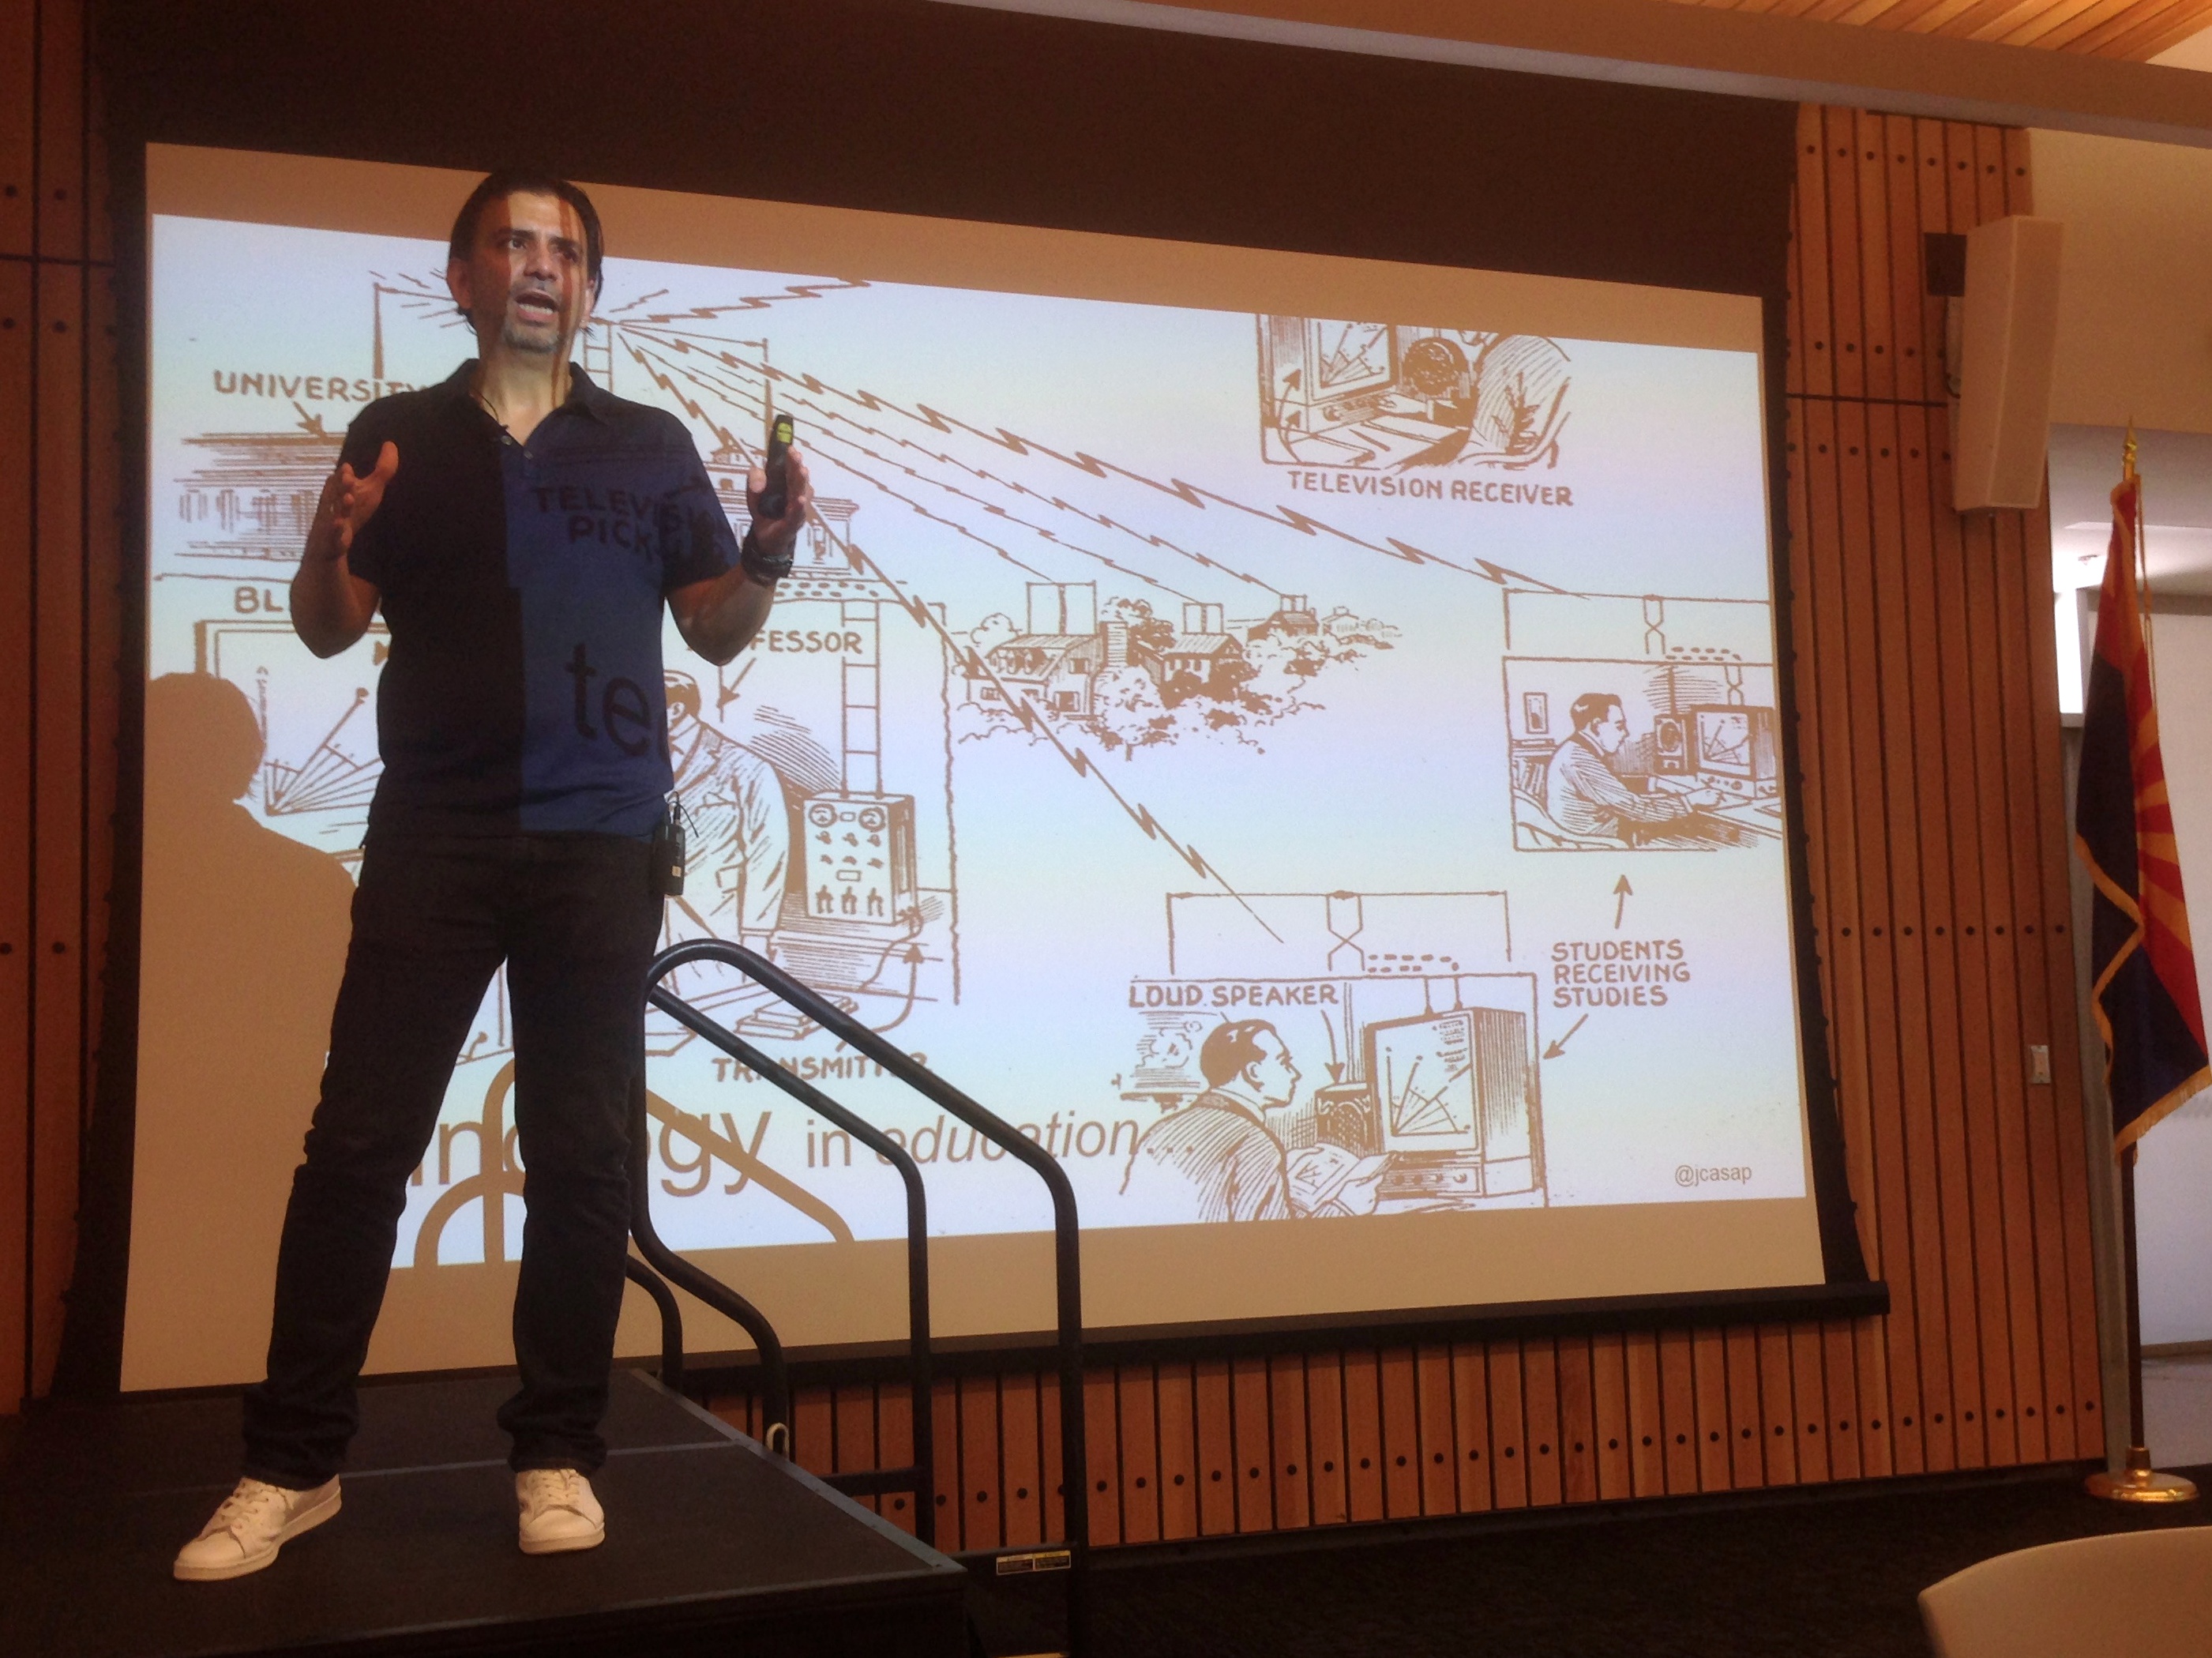
interior design, art, mural, mtech15, window covering